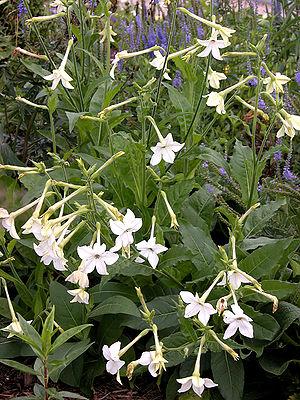
Le tabac ailé est une plante herbacée vivace de la famille des Solanaceae, originaire d'Amérique du Sud.